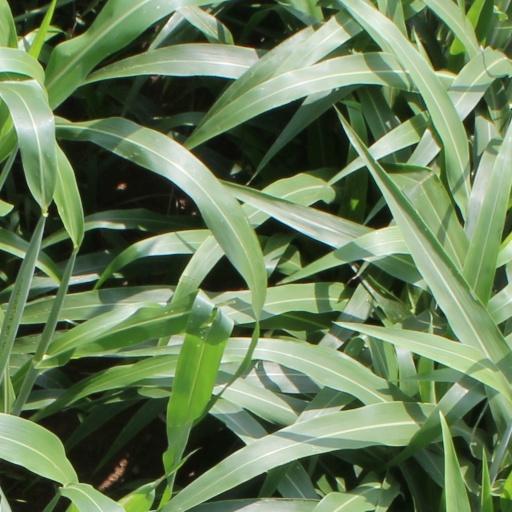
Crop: sorghum